Nenad Zimonjić

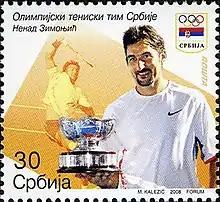
Nenad Zimonjić 2008 Serbian stamp

Zimonjić turned pro in 1995 and remained relatively unknown outside his native country until a surprise victory in the mixed doubles at the 2004 Australian Open. Paired for the first time with Russian Elena Bovina, he beat defending champions Martina Navratilova and Leander Paes in straight sets in an hour and nine minutes. Alongside Katarina Srebotnik of Slovenia, he won the 2006 French Open crown with a straight-sets victory over Daniel Nestor and Elena Likhovtseva. At the 2006 Wimbledon Championships, Zimonjić reached the final of the men's doubles alongside France's Fabrice Santoro and the quarterfinals of the mixed doubles.